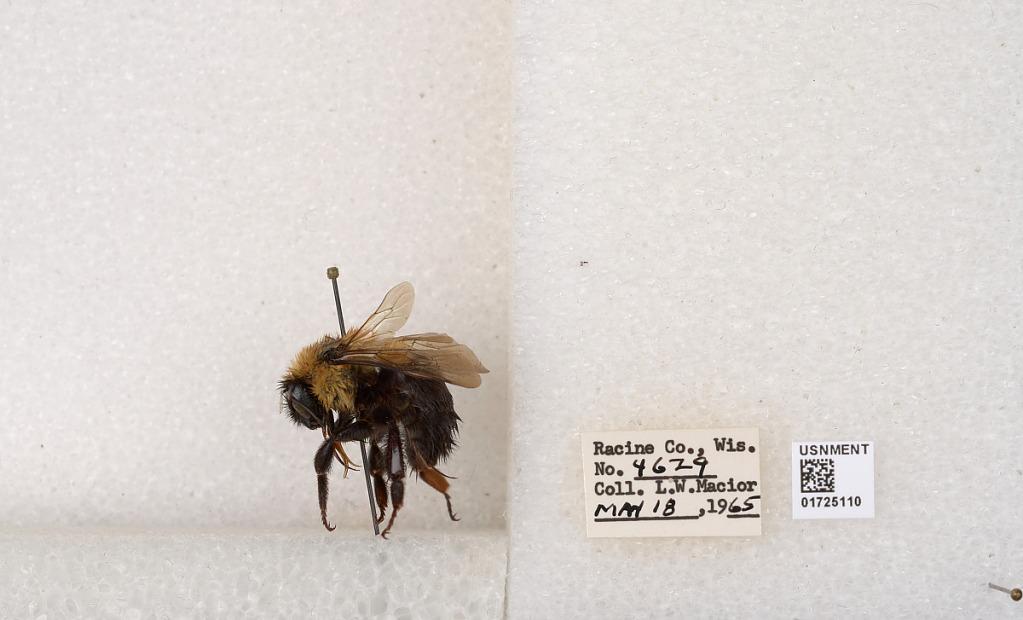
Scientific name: Bombus impatiens Cresson
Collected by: L. Macior
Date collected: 1965-5-18
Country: United States
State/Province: Wisconsin
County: Racine
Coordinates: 42.7299, -87.8123